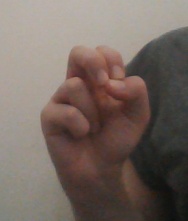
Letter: gaaf